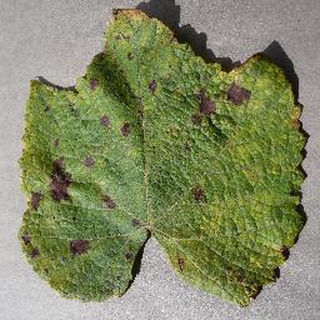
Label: grape_leaf_blight